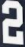
Number: 2